Axel Kielland

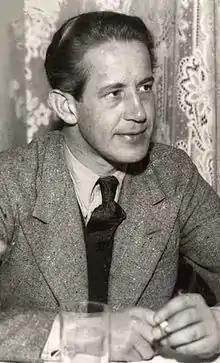
Axel Kielland by the early 1930's

Axel Zetlitz Kielland (14 February 1907 – 25 November 1963) was a Norwegian journalist, crime reporter, theatre critic and playwright.